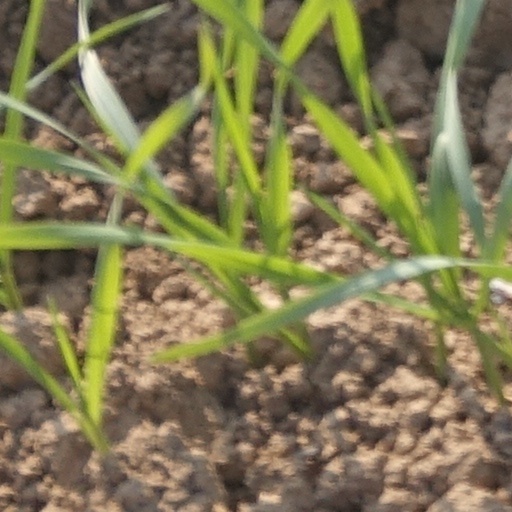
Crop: wheat